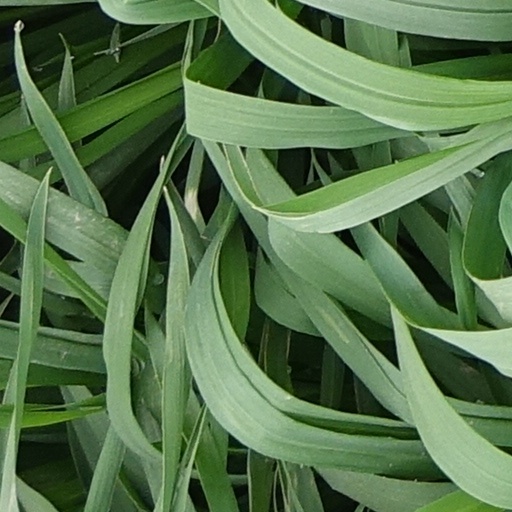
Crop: wheat